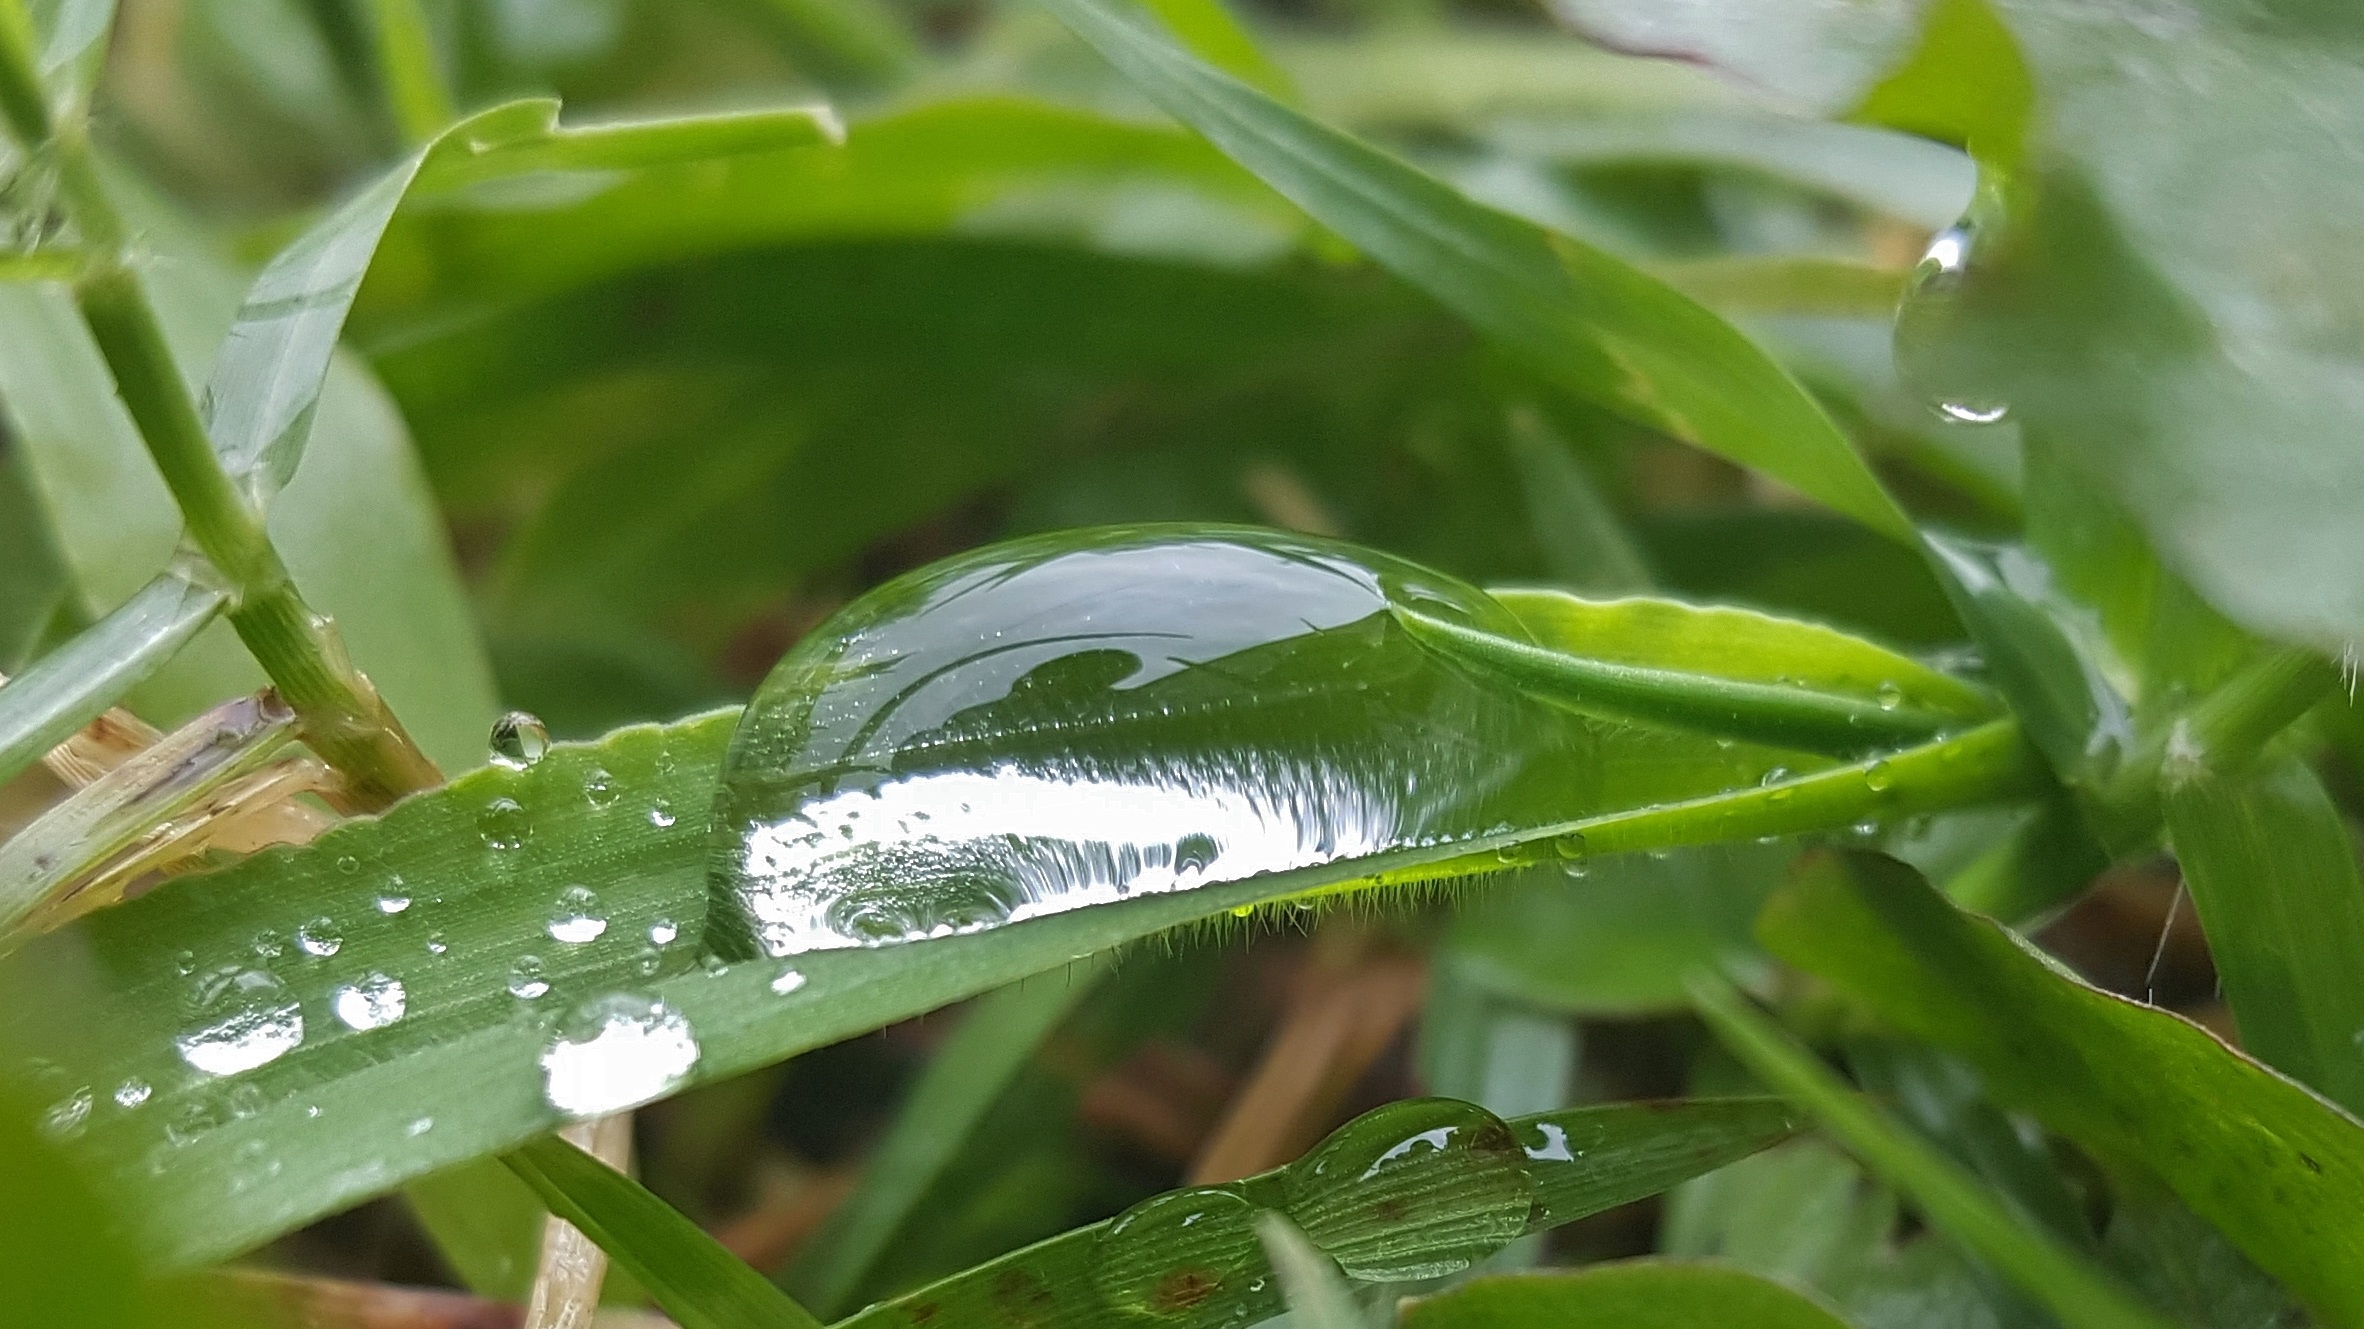
water, nature, grass, drop, dew, lawn, rain, leaf, flower, wet, green, insect, botany, flora, invertebrate, close up, droplets, beads, glisten, moisture, macro photography, beading, glistening, grass family, plant stem